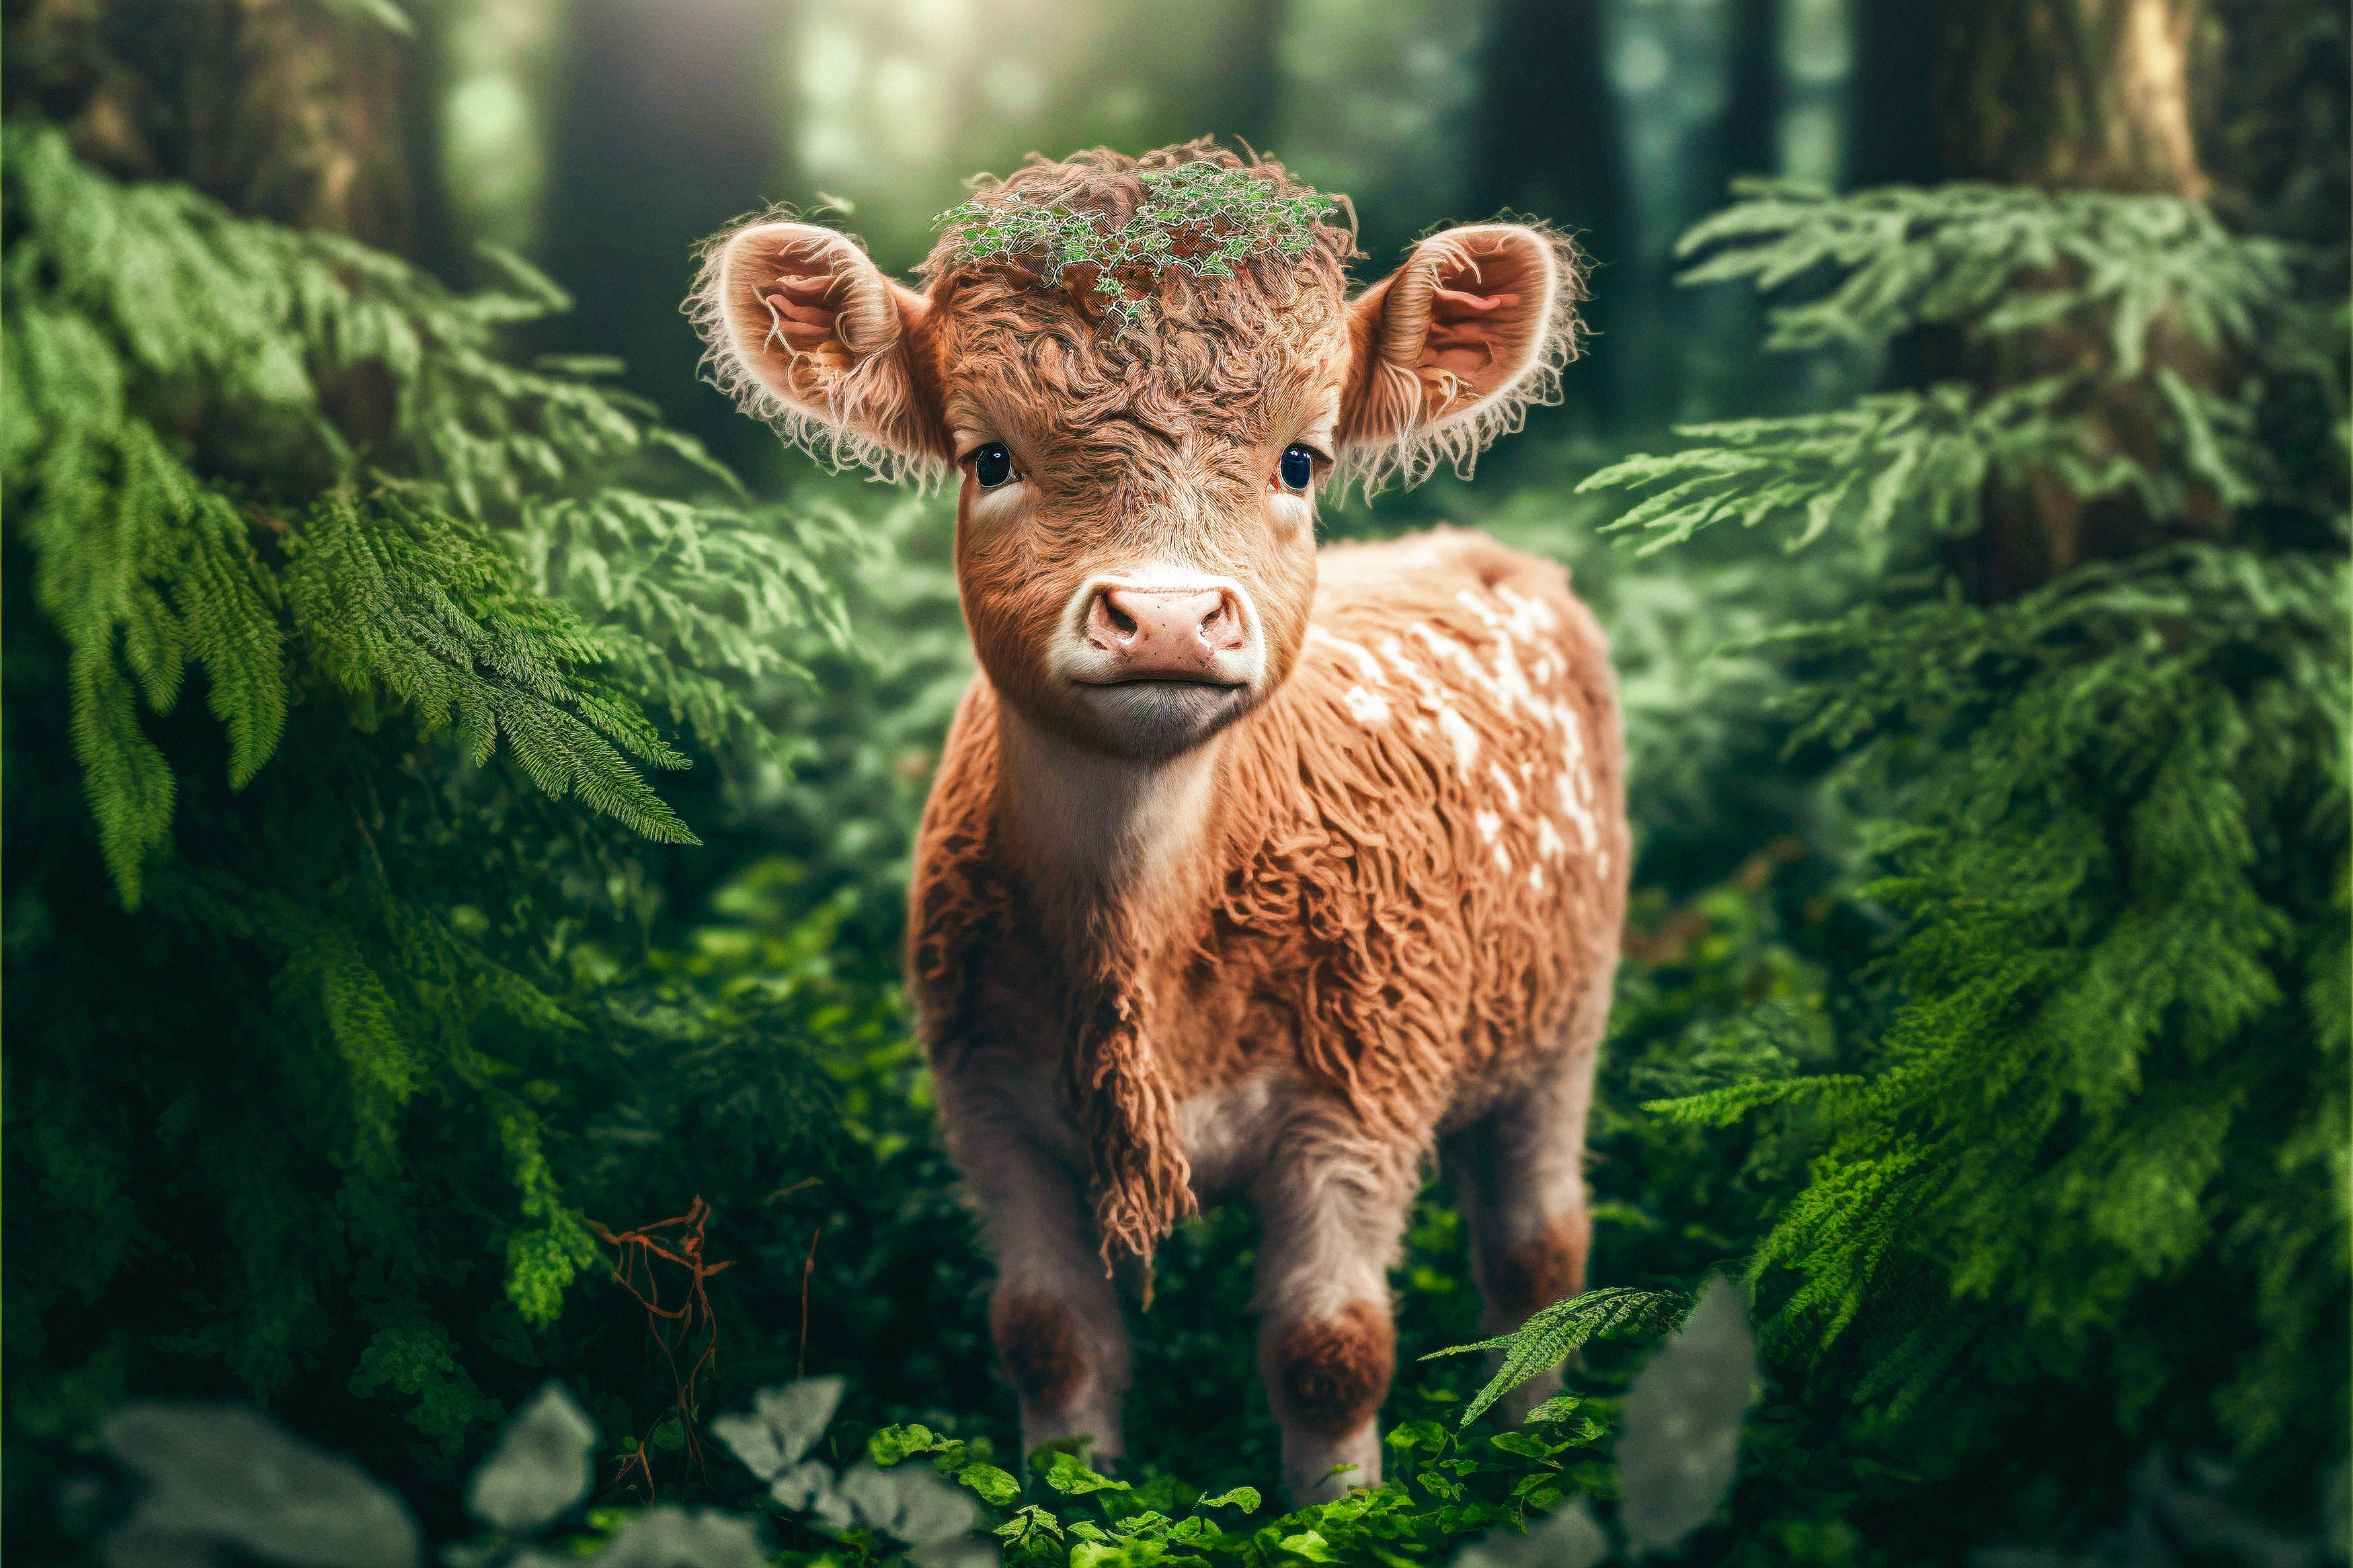
natural, plant, natural environment, working animal, branch, organism, wood, terrestrial plant, grass, biome, fawn, horn, terrestrial animal, natural landscape, grazing, trunk, tree, toy, snout, livestock, bull, landscape, forest, close up, fur, tail, grassland, woodland, bovine, jungle, wilderness, pasture, nature reserve, temperate broadleaf and mixed forest, shrub, cow goat family, conifer, garden, ox, wildlife, pattern, old growth forest, Northern hardwood forest, carving, prairie, rainforest, sheep, plant stem